Stoned ape theory

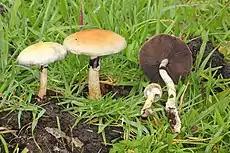
Psilocybe cubensis mushrooms in Coyopolan, Veracruz, Mexico. McKenna and his proponents place these psilocybin mushrooms as the central force in the theory.

The stoned ape theory is a controversial hypothesis first proposed by American ethnobotanist and mystic Terence McKenna in his 1992 book "Food of the Gods". The idea claims that the cognitive revolution was caused by the addition of psilocybin mushrooms, specifically the mushroom "Psilocybe cubensis," into the human diet around 100,000 years ago. Using evidence largely based on studies from Roland L. Fischer et al. from the 1960s and 1970s, he attributed much of the mental strides made by humans during the cognitive revolution to the effects of psilocybin intake found by Fischer.